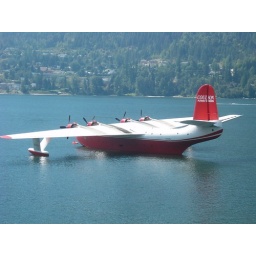
Martin Mars water bomber set up base in Nelson to fight too many fires in the forests around us.